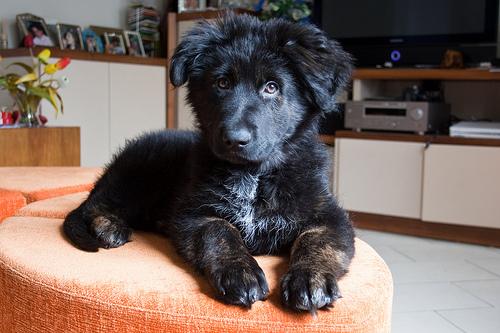
Breed: newfoundland